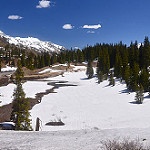
Scene: Outdoor